Answer in natural language. Is Bottle (marked A) to the left of brown colour rectangular table (marked B)? Choose between the following options: yes or no
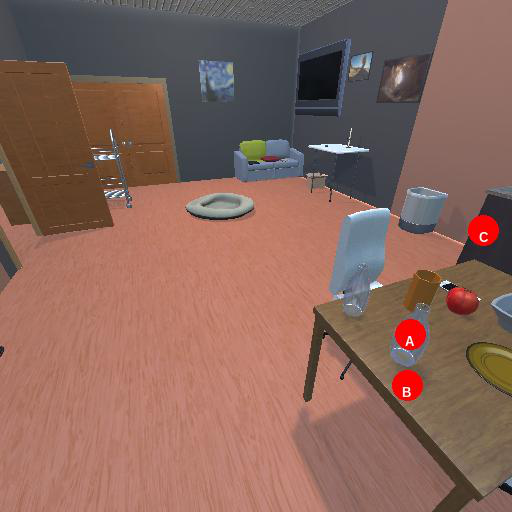
<answer>yes</answer>